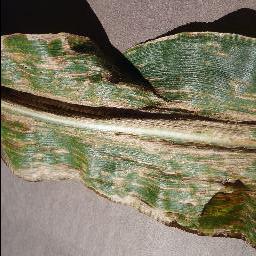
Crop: corn
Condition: (maize)_cercospora_spot_gray_spot